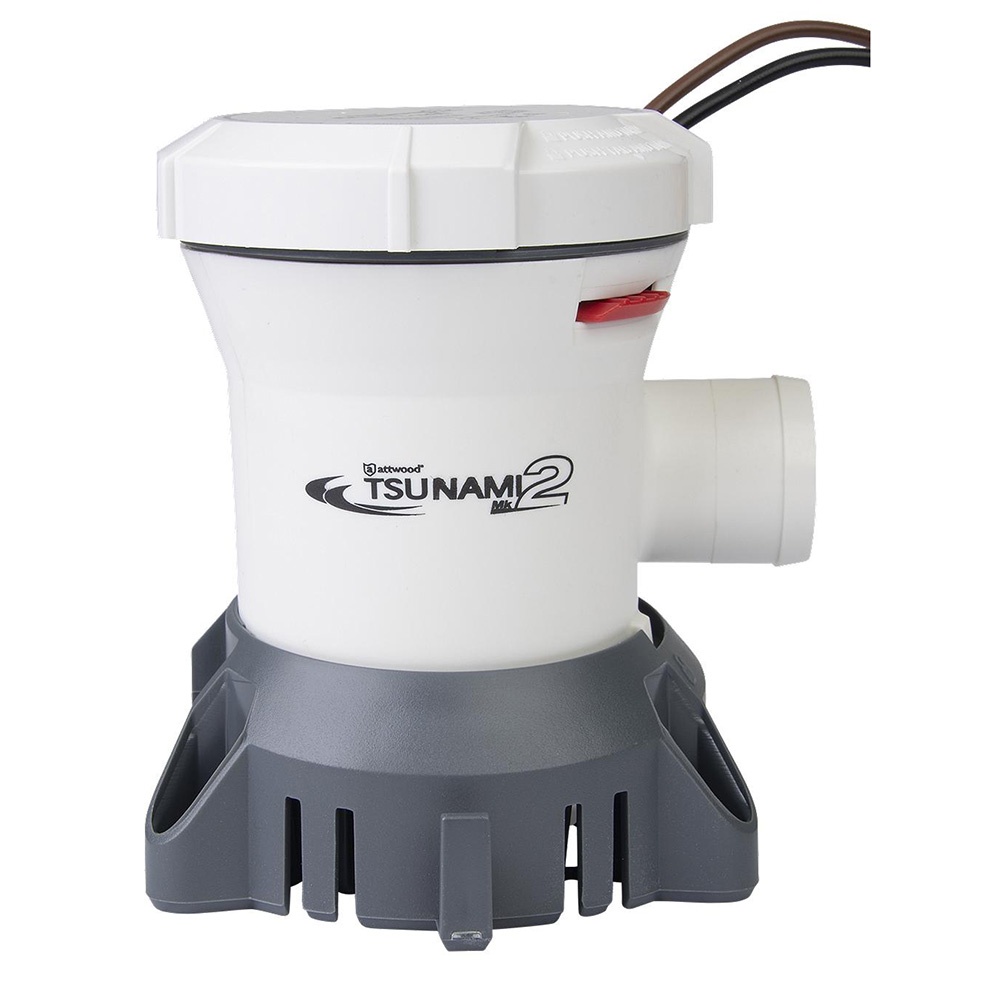
Attwood Tsunami MK2 Manual Bilge Pump - T1200 - 1200 GPH  24V [5613-7]
Tsunami MK2 Manual Bilge Pump - T1200 - 1200 GPH & 24V The Tsunami Mk2 is the only manual bilge pump that eliminates airlocks. This is done by the Patented X-Air™ Impeller, which ejects trapped air in the pump and pipework. Also, the Tsunami Mk2 is the most reliable manual bilge pump in freshwater applications, considering it has 40% better protection against water ingress and electrolysis vs. the Mk1 pump. Easy Installation & Service GPH (Gallons Per Hour): 1200 90° rotatable elbow outlet allows users to install the pump anywhere in a full 360° orientation Backward compatible hole pattern and motor cartridges of Tsunami Mk1 bilge and aerator pumps External mounting feet and integrated outlet reduces time and effort Service pump cartridges from hard-to-reach areas using only one hand Specifications: Rated Volts DC: 24V Fuse Size: 2 Amp Wire Length: (inch) 29" / (mm) 735 Hose Diameter: (inch) 1" and 1-1/8" *Must be used with appropriate Tsunami outlet Specifications: Gallons Per Hour: 1200 GPH Gallons Per Minute: 20 Operation: Non-Automatic Outlet Size: 1" or 1-1/8" Type: Pumps/Drives Volts: 24v Box Dimensions: 4"H x 5"W x 7"L WT: 1.2 lbs UPC: 022697024190 Quick Guide (pdf)
Brand: Attwood Marine
Category: Hardware > Hardware Pumps > Utility Pumps > Transfer Pumps